The Dublin Gazette

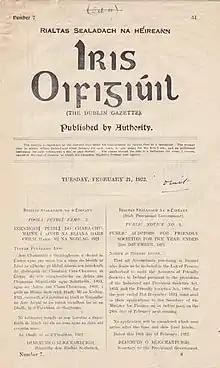
Early issues of "Iris Oifigiúil" had subtitle "(The Dublin Gazette)"

From 1919, during the Irish War of Independence, the "Gazette" was challenged by the "Irish Bulletin", the official newspaper of the rival government of the self-proclaimed Irish Republic, produced clandestinely by its Department of Propaganda and appearing weekly from 11 November 1919 to 11 July 1921.